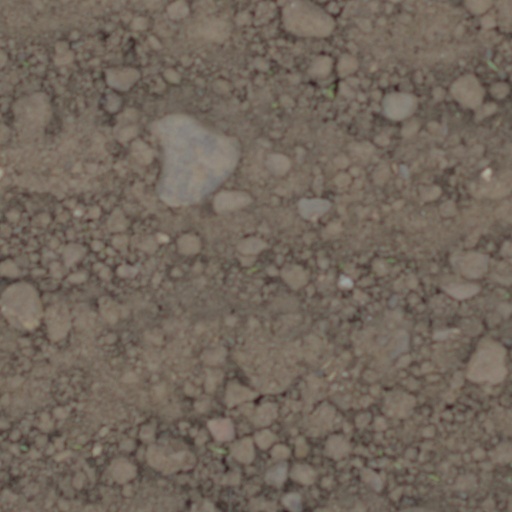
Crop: wheat